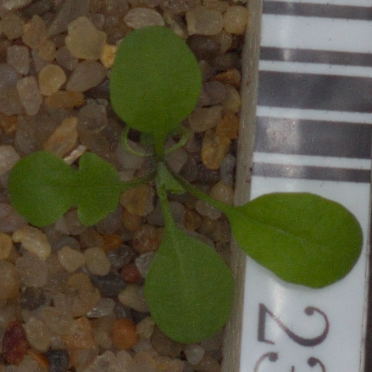
Label: shepherds_purse